Barcelona Dragons (NFL Europe)

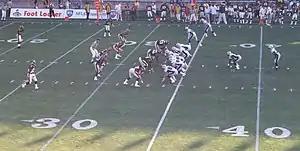
Scene of a Dragons game

For the entire duration of the Dragons' history they had only one head coach, "Cowboy" Jack Bicknell. His nickname was translated by his adoptive city to "El Caballero" (with its additional connotations of "Knight" or "Gentleman" in Spanish).